Gonzalo Bilbao

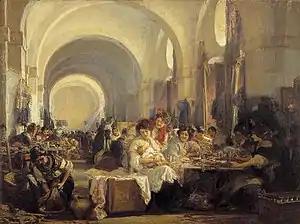
"Las Cigarreras" (The Cigar Makers)

He is perhaps best known for a series of sketches and paintings depicting "cigarreras" (cigar makers), made during the 1910s at the Royal Tobacco Factory. During his later years, he received numerous awards, including the Order of Isabella the Catholic and the Order of Carlos III.